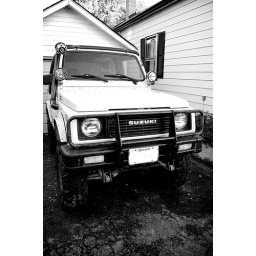
This truck towers over my 5&amp;quot;2 frame, this is one car that can tough it out during &amp;quot;north&amp;quot; winters.